Daughters (band)

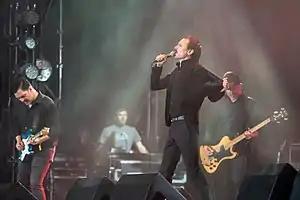
Daughters in 2019

Daughters is an American rock band formed in 2002, in Providence, Rhode Island. The band's most recent lineup consisted of vocalist Alexis Marshall, guitarist Nick Sadler, drummer Jon Syverson, and bassist Samuel Walker.